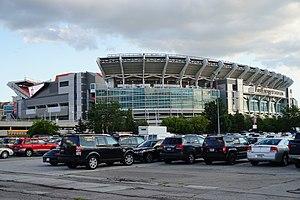
Cleveland est une ville du Midwest des États-Unis située sur la rive sud du lac Érié, dans l'État de l'Ohio.